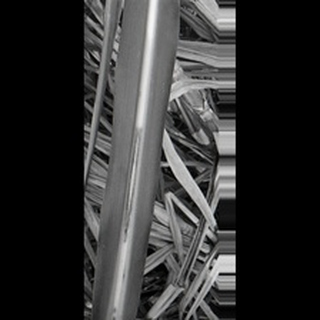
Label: sugarcane_red_rot